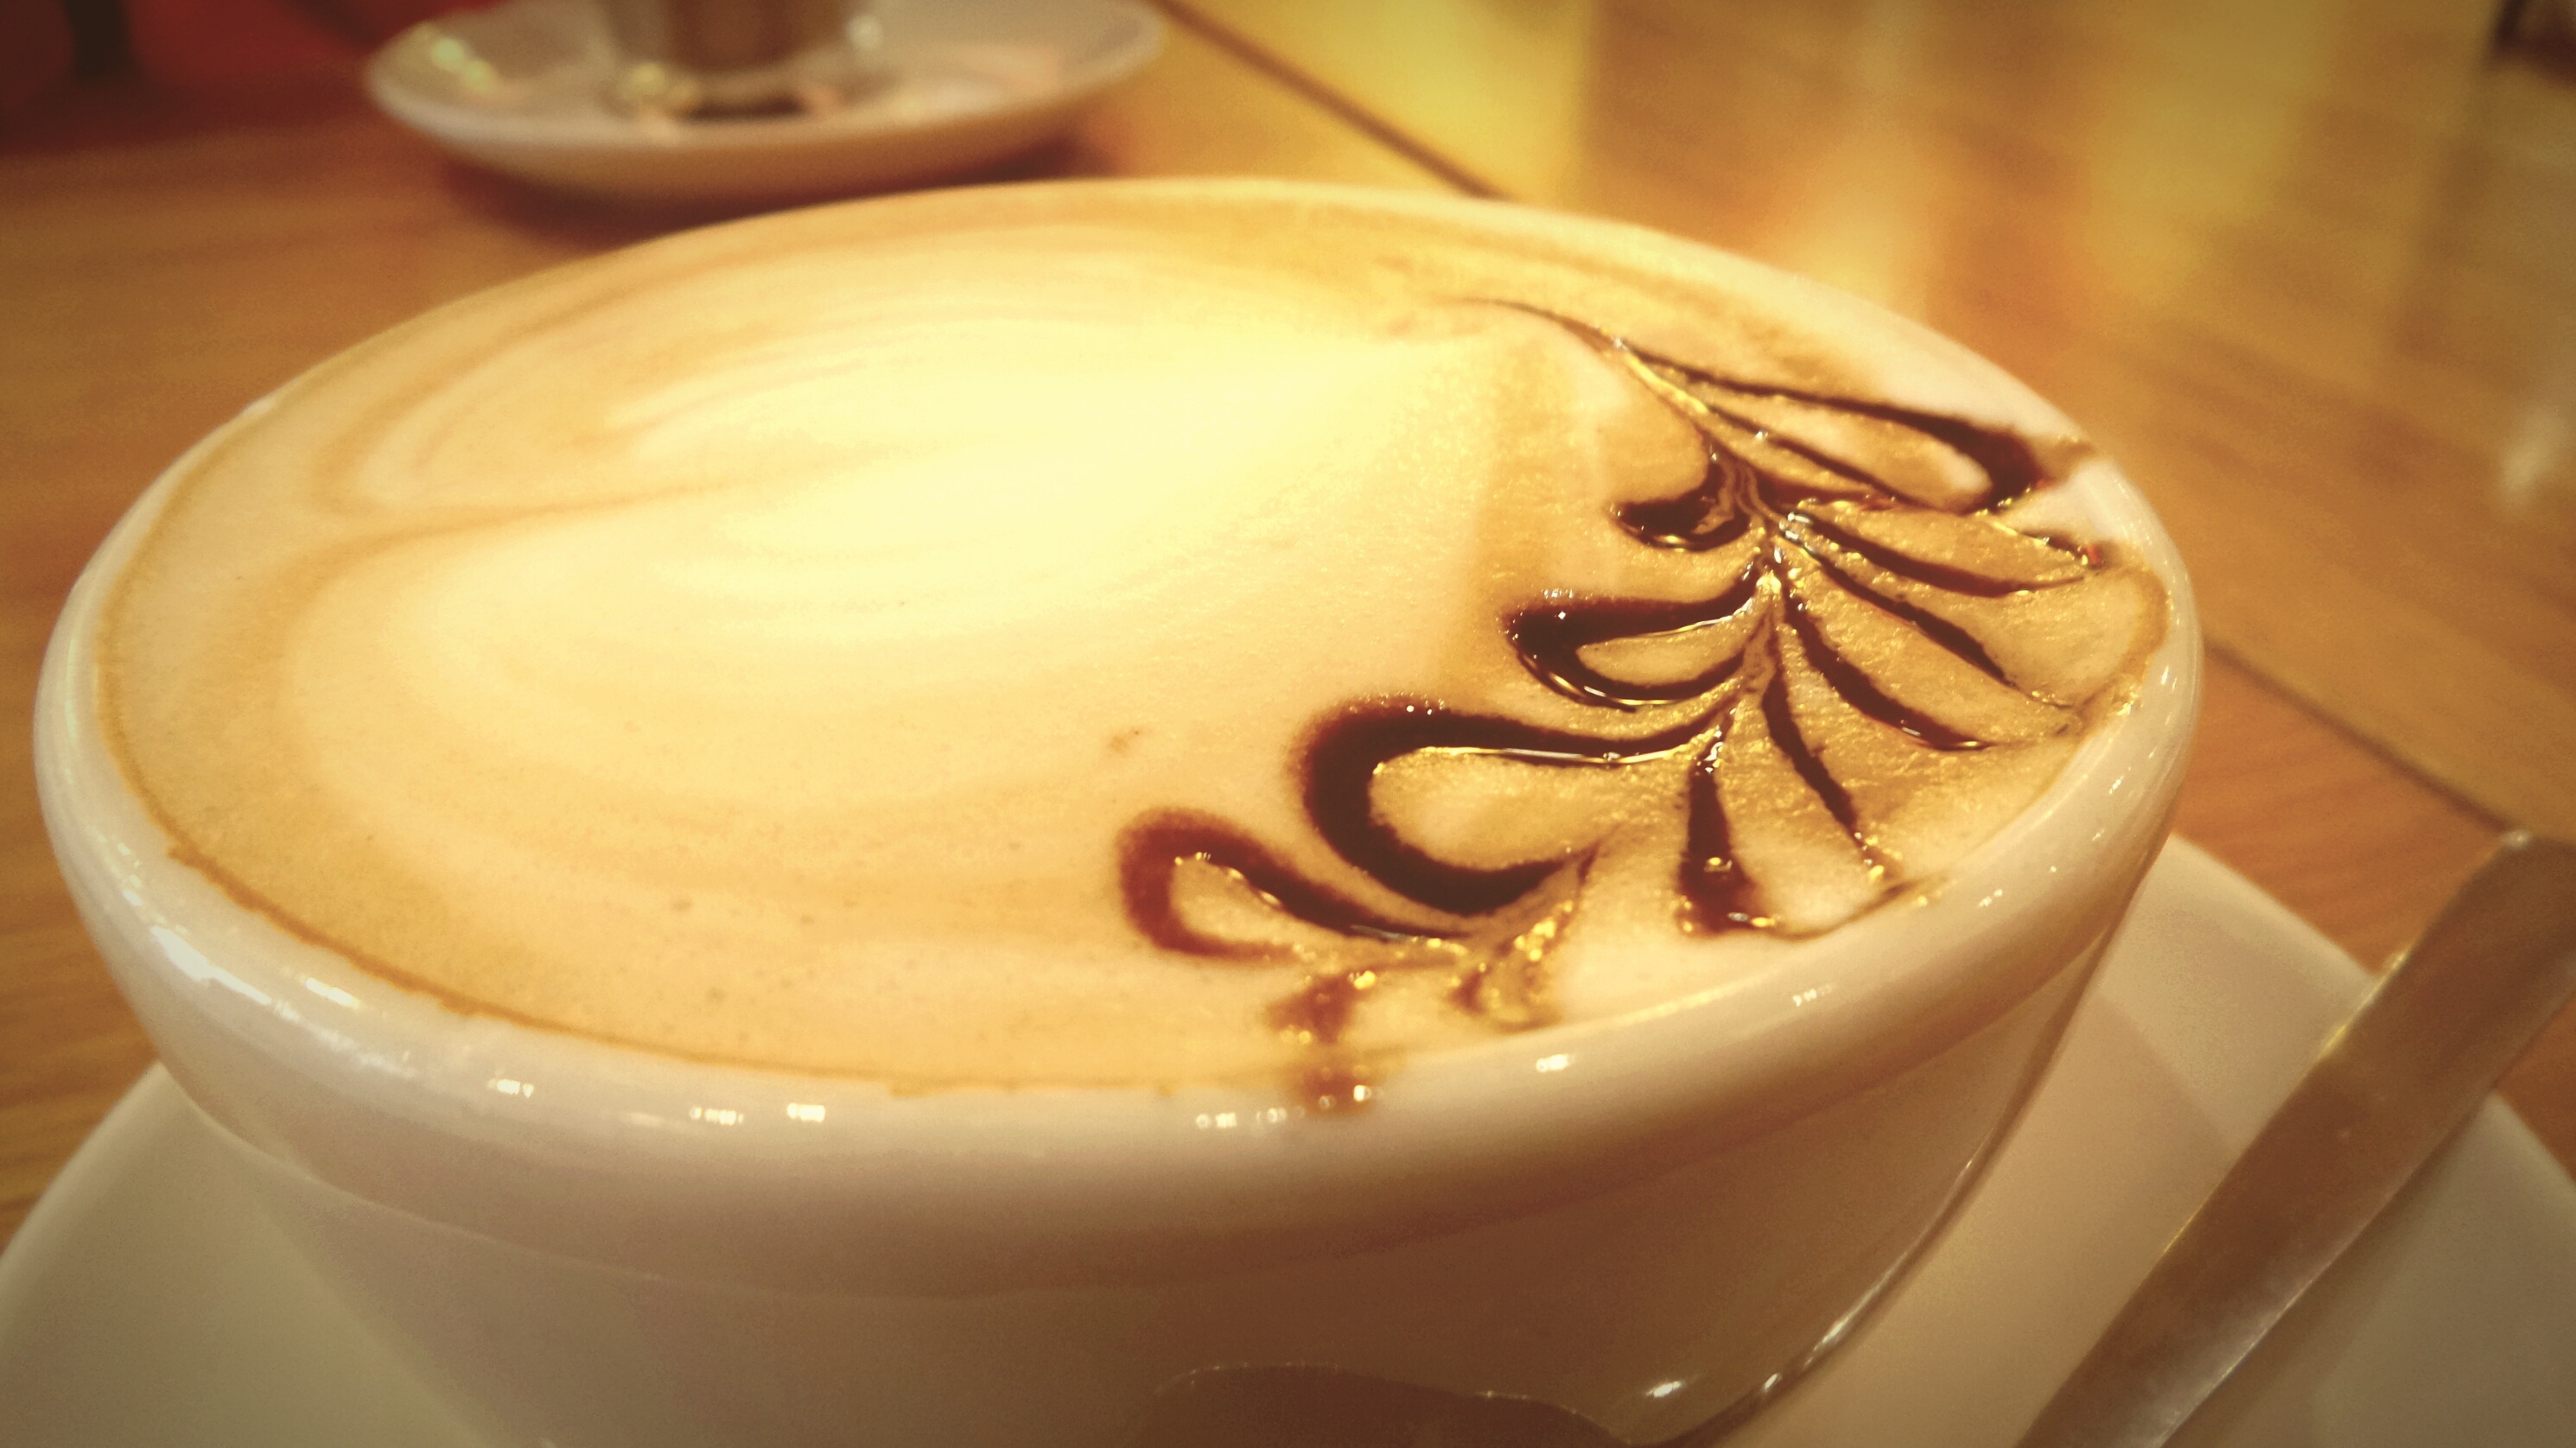
coffee, tea, aroma, bean, cup, latte, cappuccino, food, drink, delicious, caffeine, carving, flavor, roasted, coffee mugs, flat white, caf au lait, cortado, caff macchiato, mocaccino